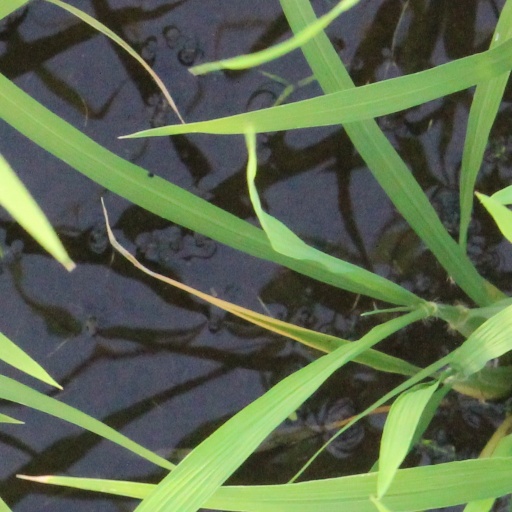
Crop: rice